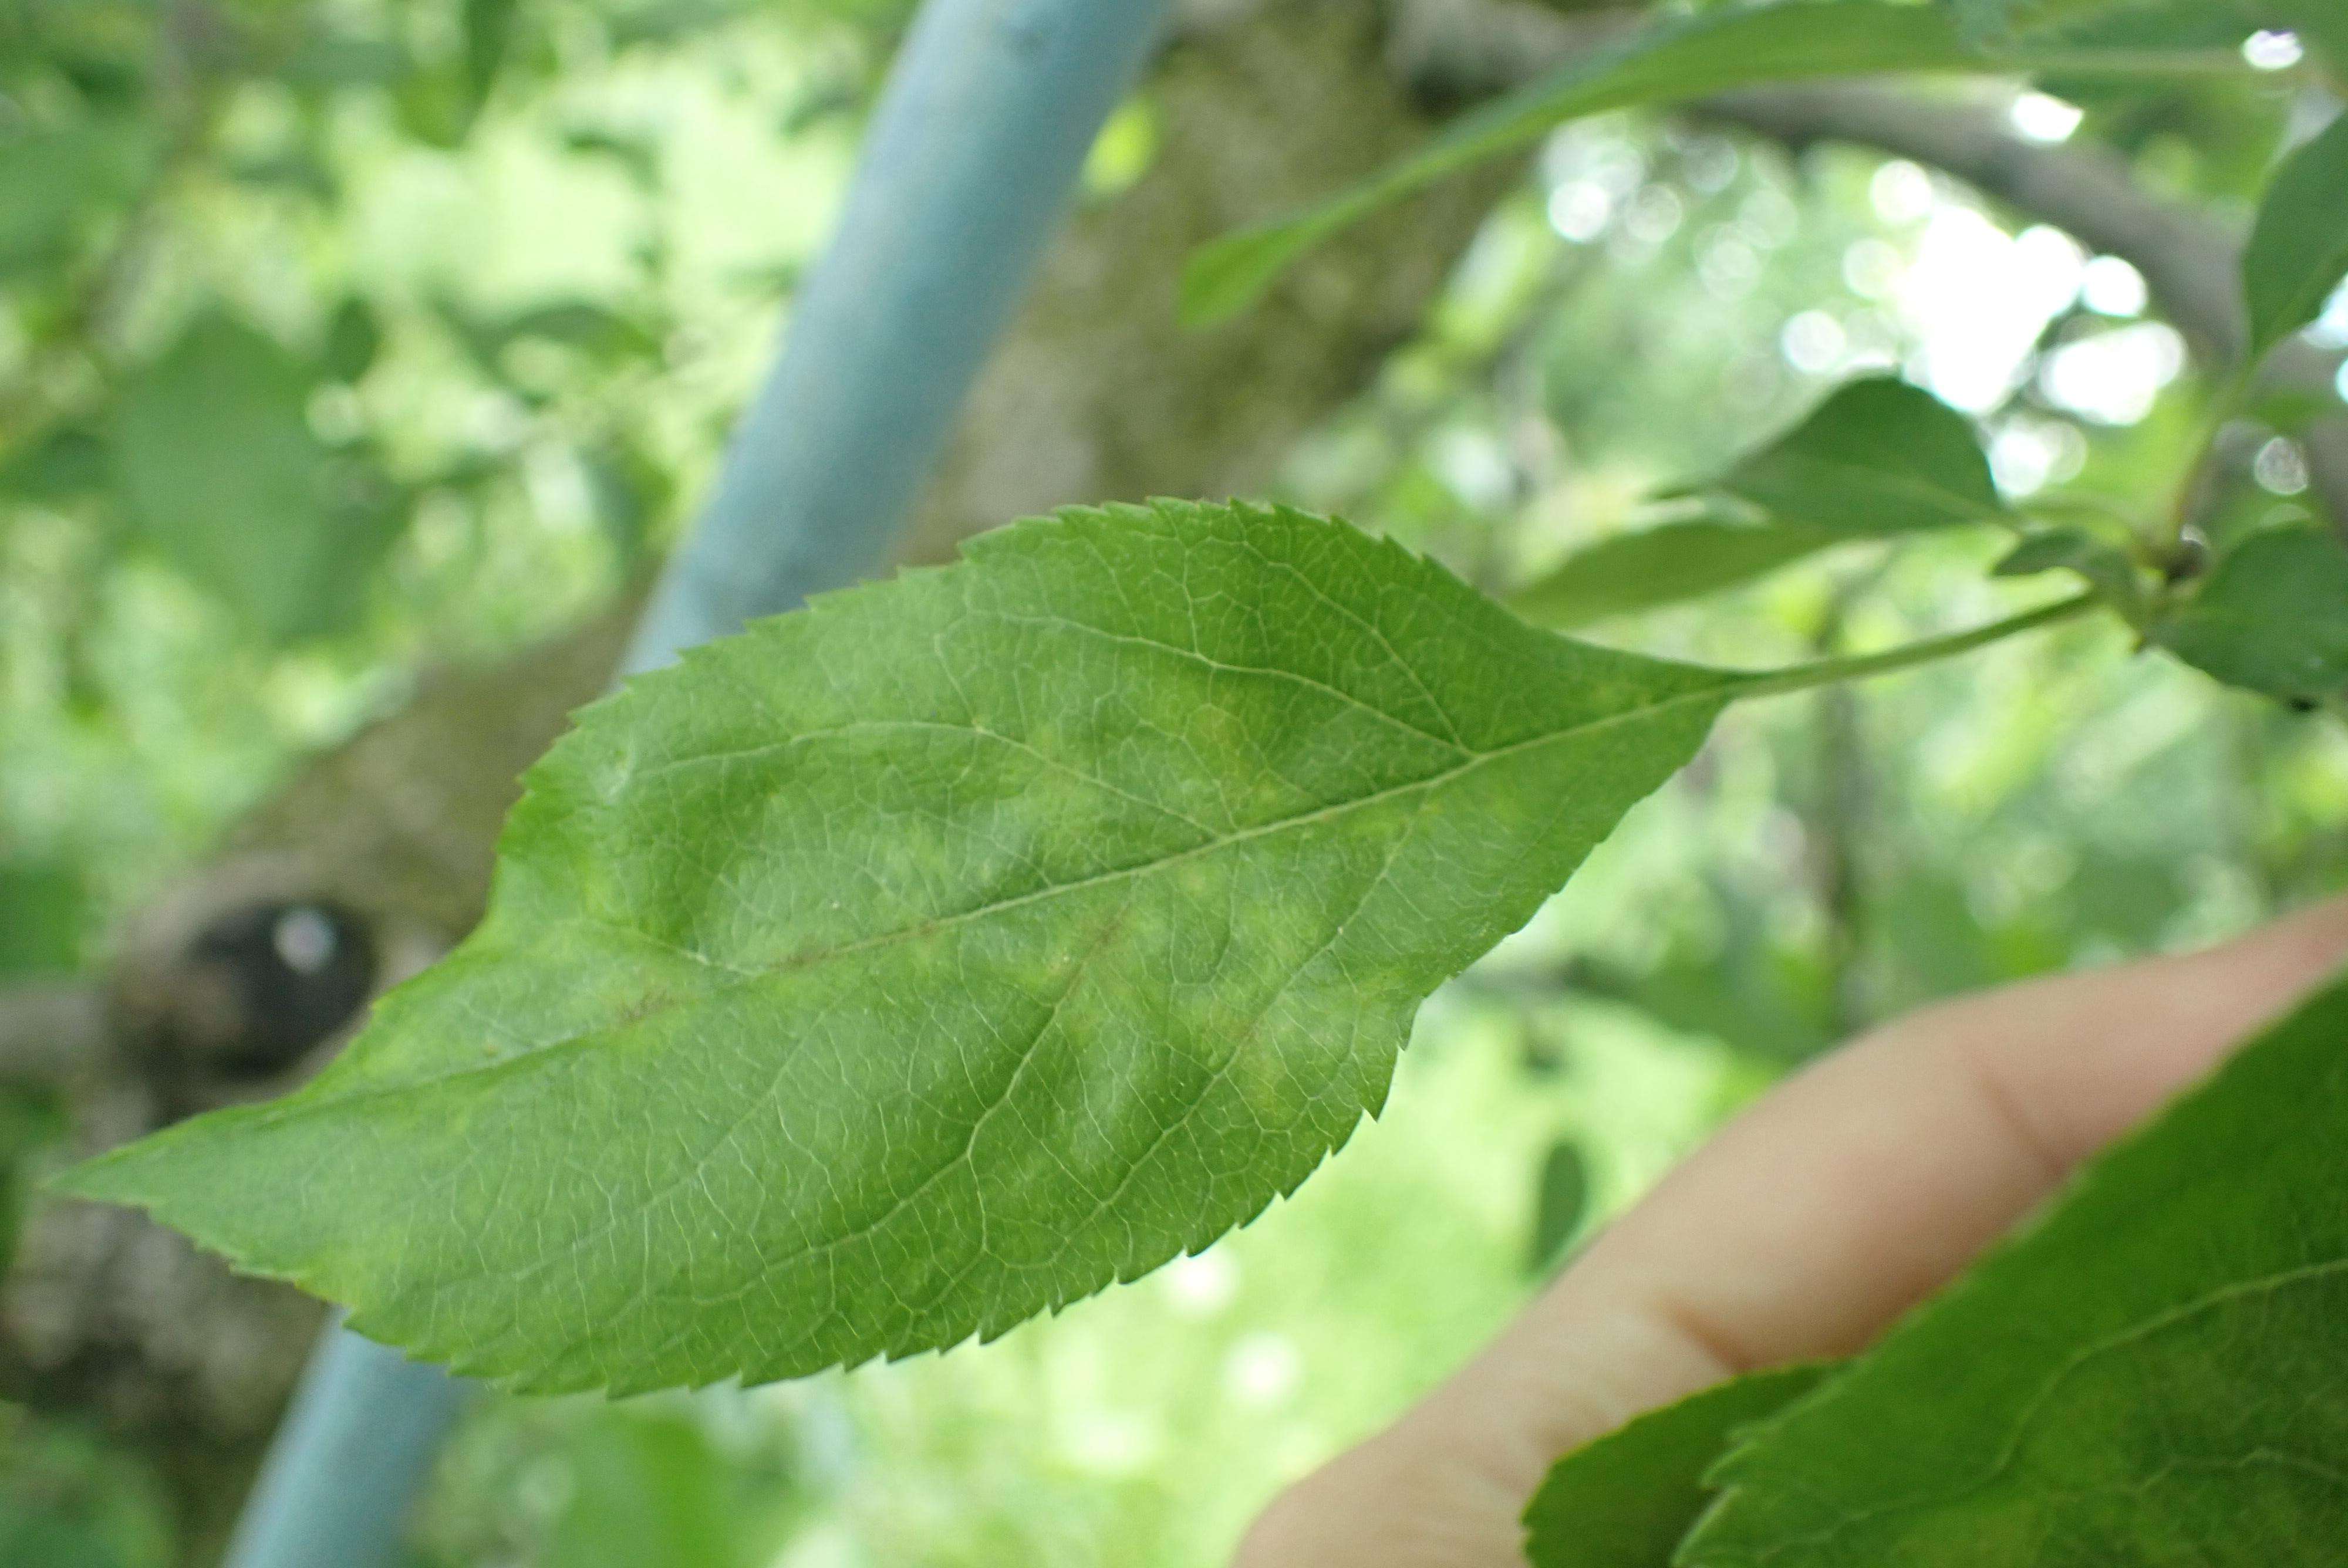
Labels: scab